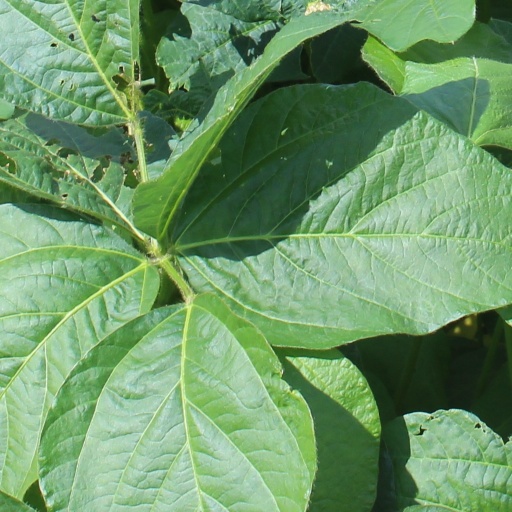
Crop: soybean